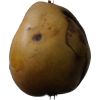
Label: Pear 3